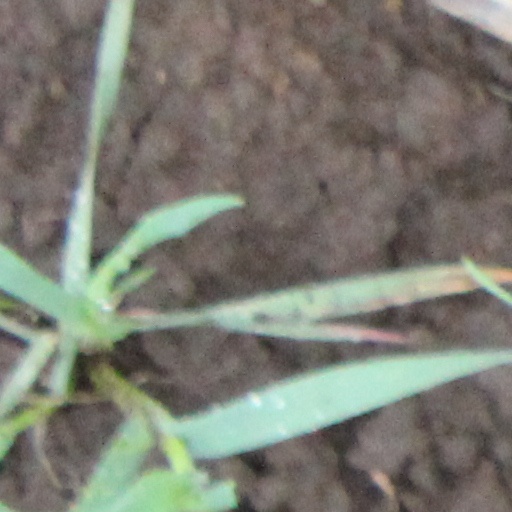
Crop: wheat